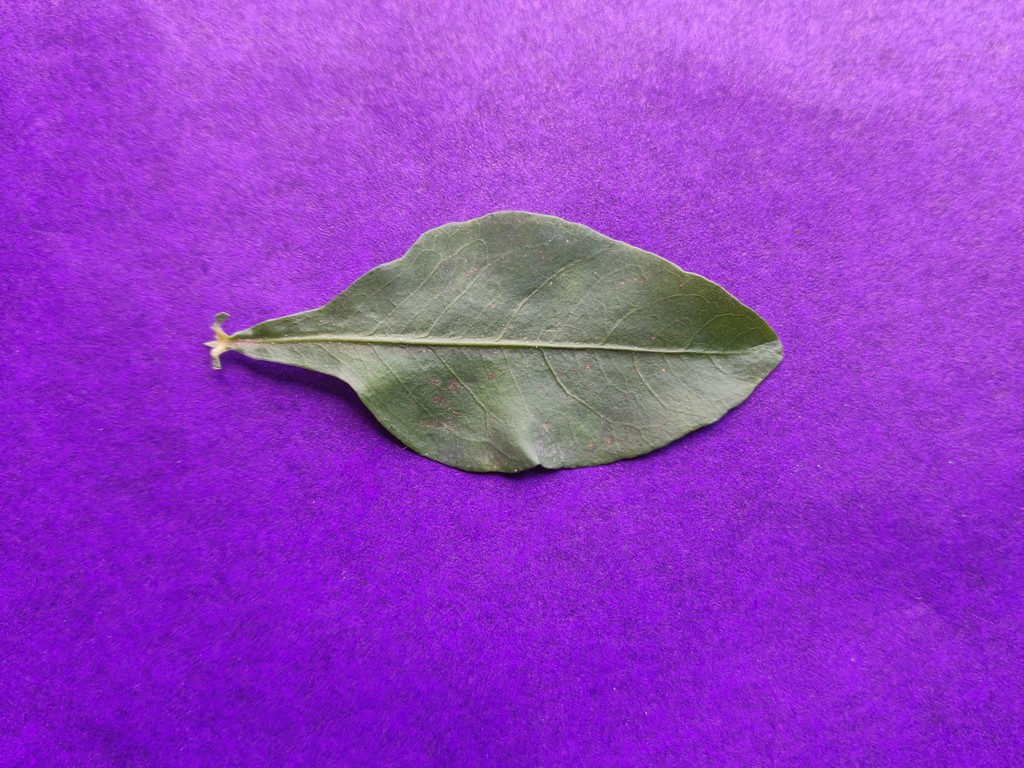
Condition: Healthy
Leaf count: single
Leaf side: front